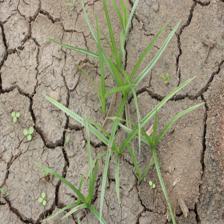
Label: Grass